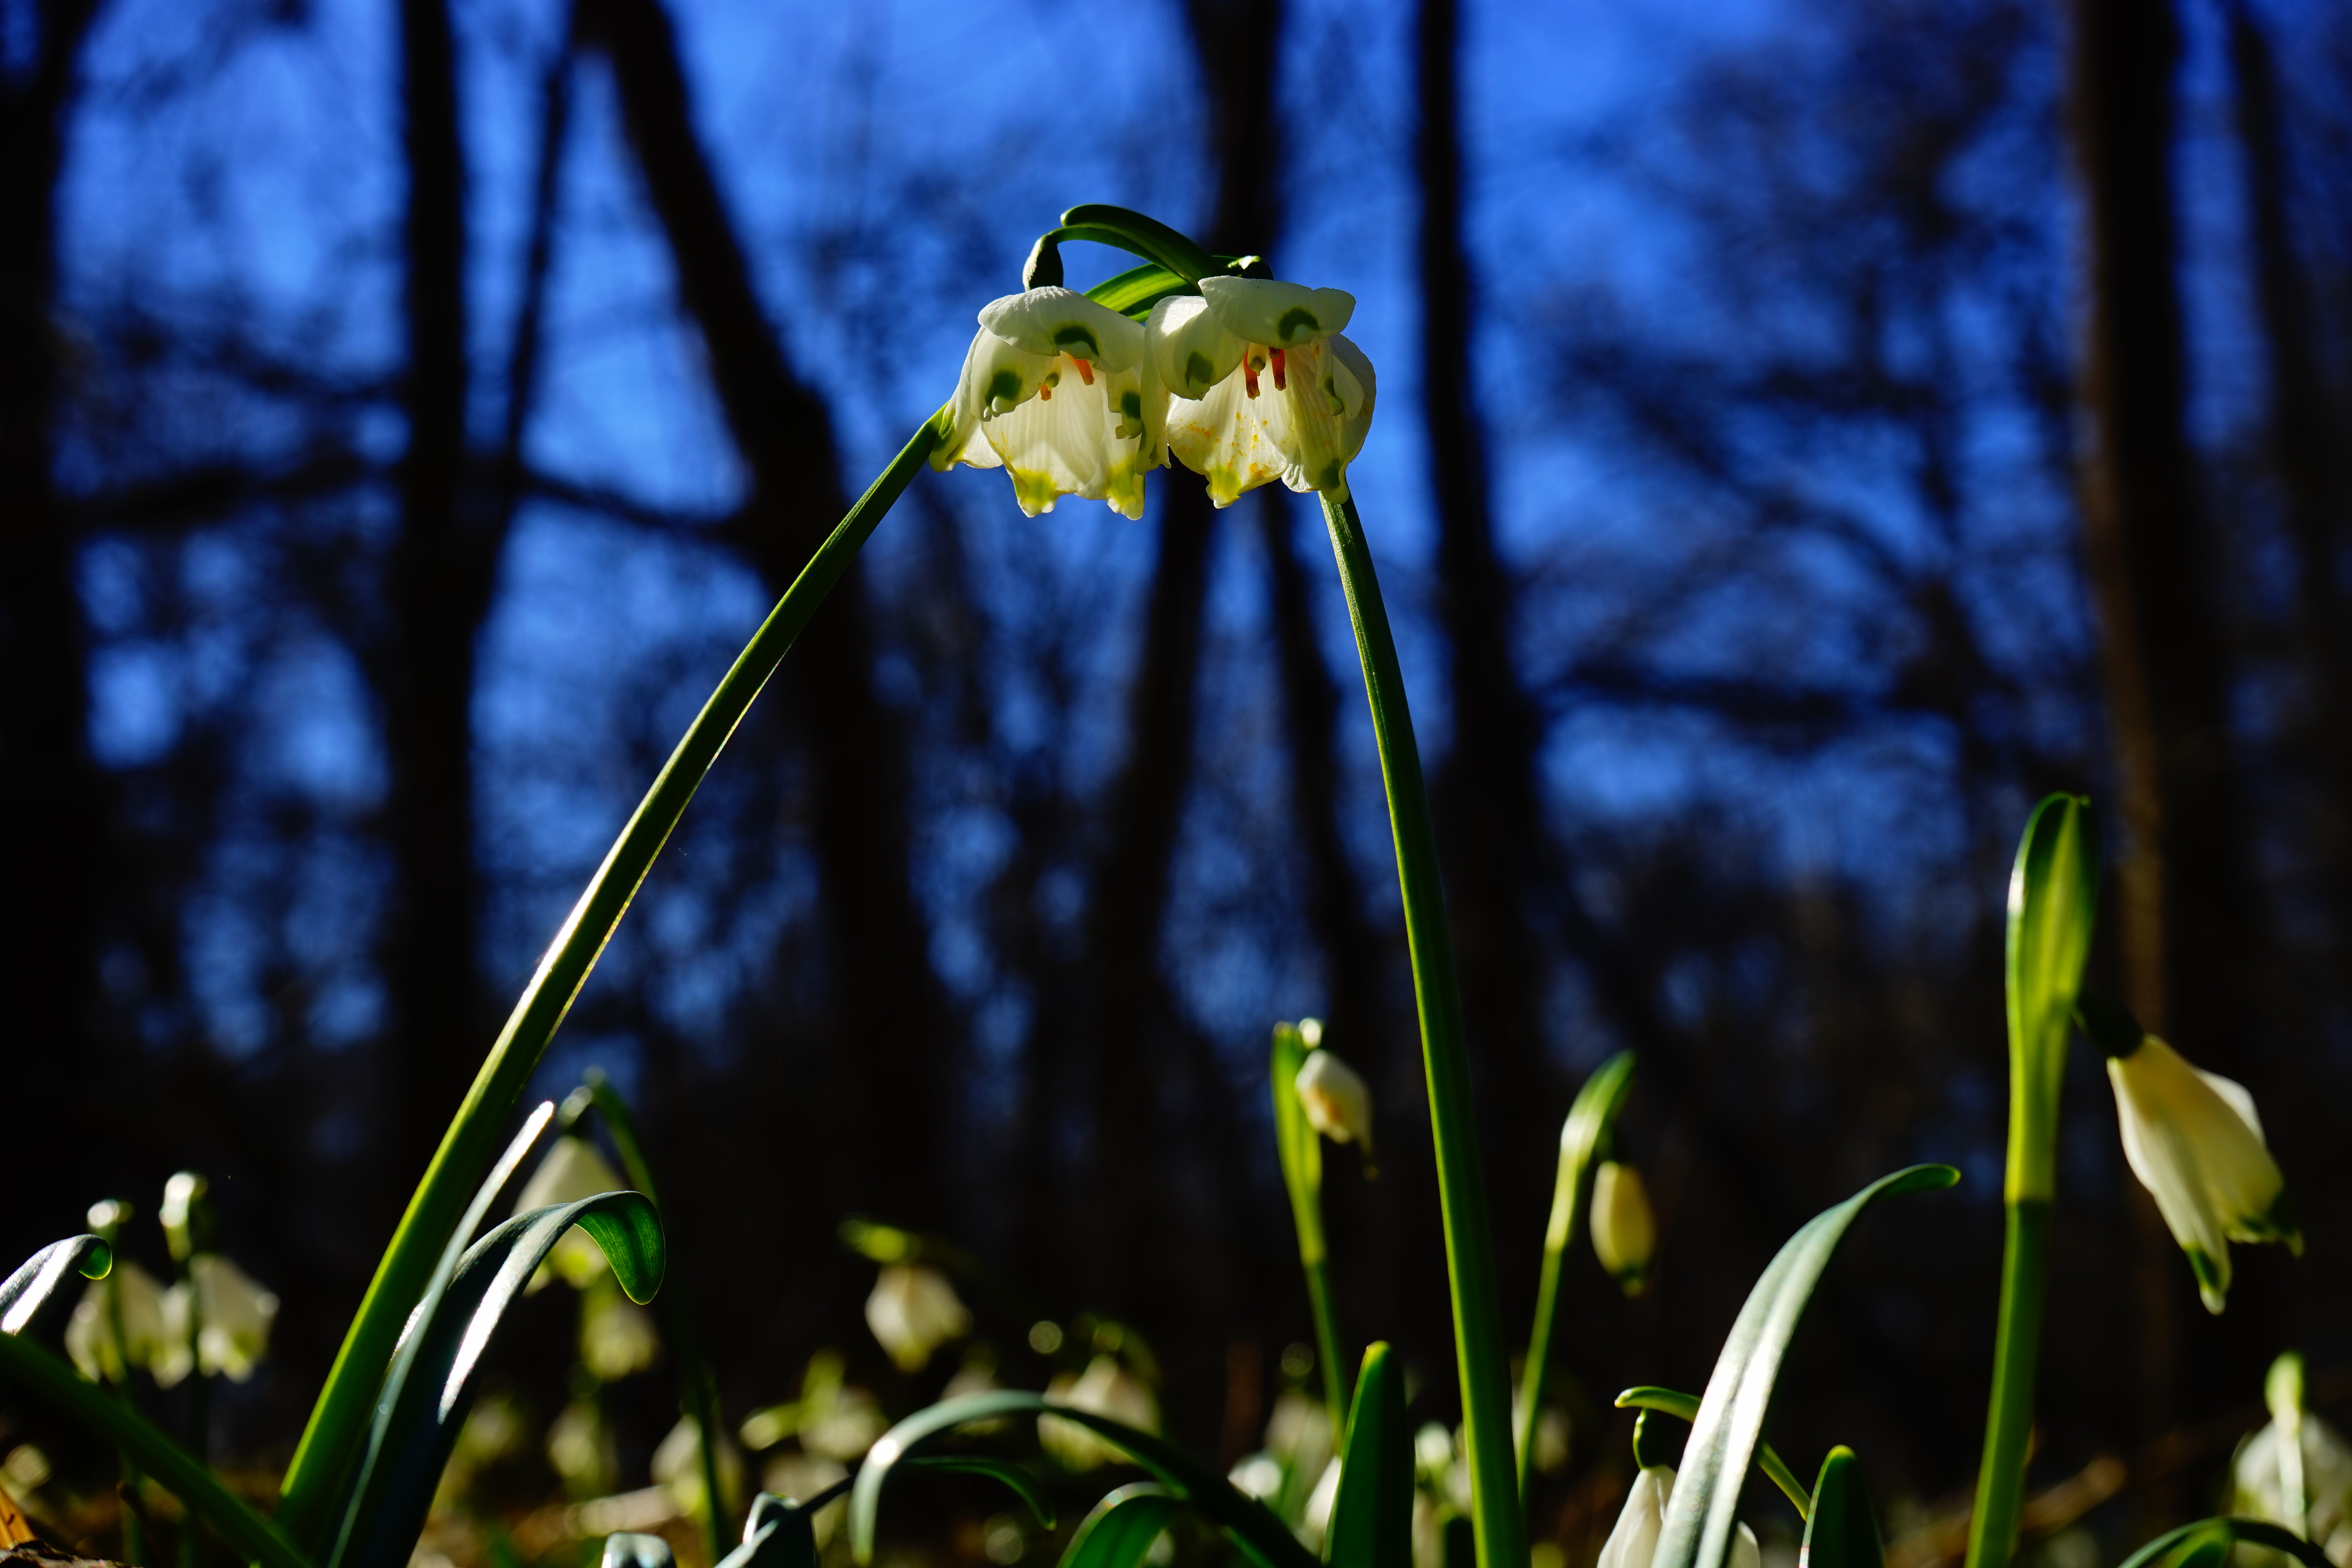
nature, forest, grass, branch, blossom, light, plant, white, sunlight, leaf, flower, bloom, bell, idyllic, spring, green, botany, yellow, flora, snowflake, wildflower, stalk, close up, beautiful, spring flower, macro photography, flowering plant, forest flower, zwiebelpflanze, leucojum, amaryllidaceae, fruehlingsknotenblume, great snowdrops, plant stem, land plant, spring knotenblume, maerzgloeckchen, leucojum vernum